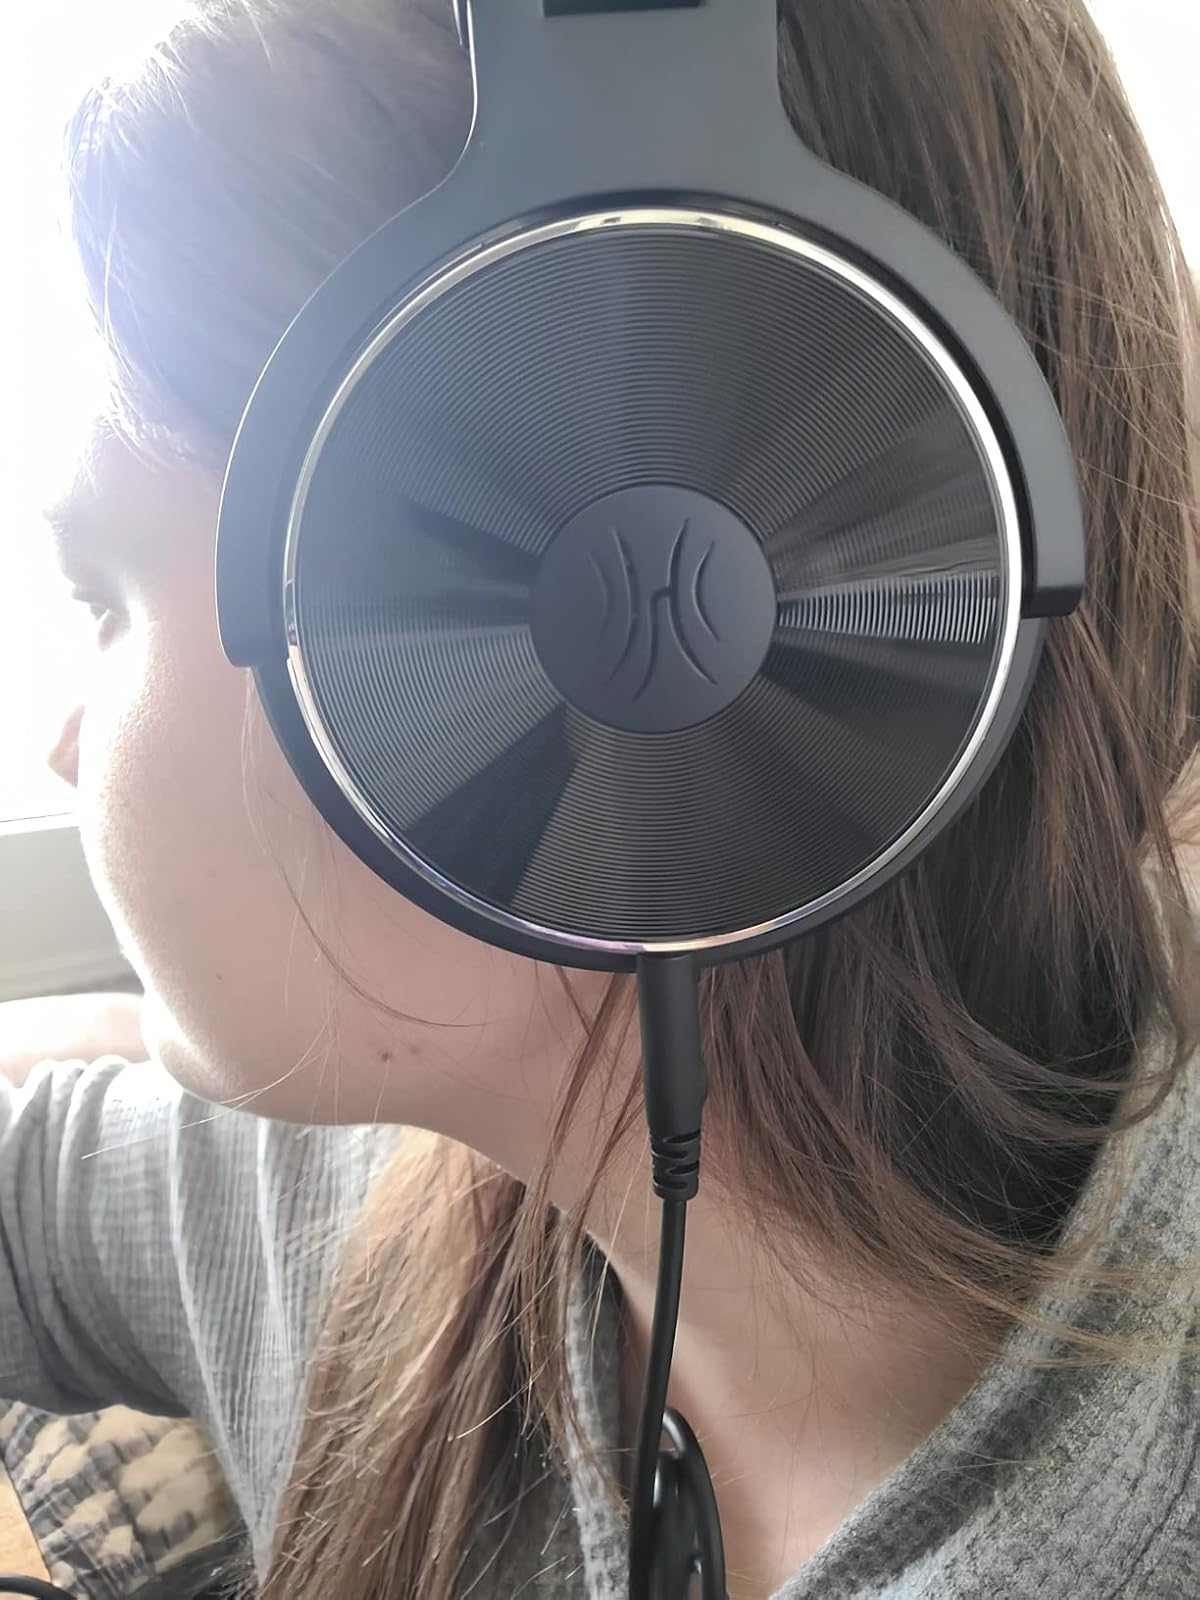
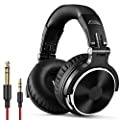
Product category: headphones
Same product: yes